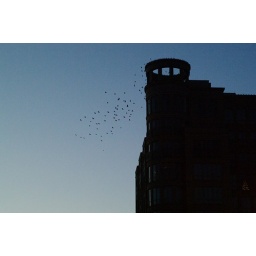
A flock of birds lands on a building near the 3rd Street Tunnel.